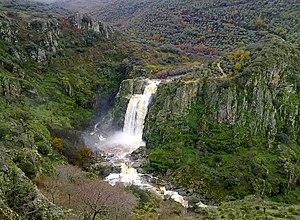
Le Parc naturel d'Arribes du Duero est une aire protégée à l'ouest de l'Espagne, qui couvre 106 105 hectares des provinces de Salamanque et Zamora, dans la communauté autonome de Castille-et-León, près de la frontière portugaise.